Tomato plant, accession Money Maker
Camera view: vertical (180 deg); turntable rotation: 150 degrees
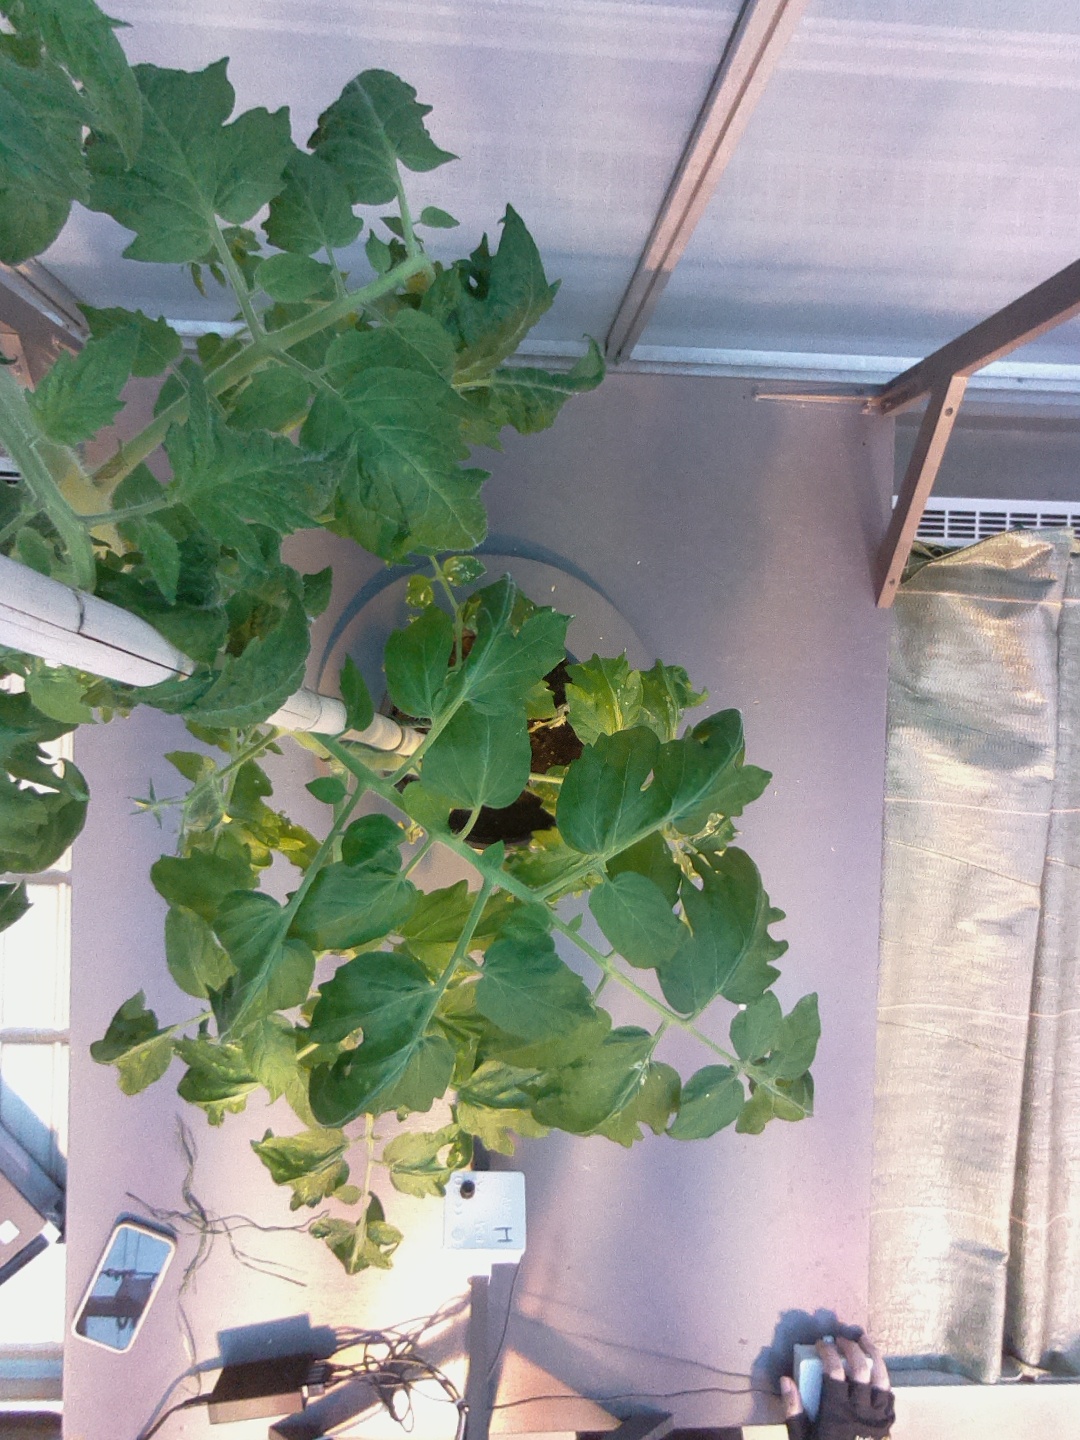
BBCH growth stage 67: Full flowering, 70%-80% of flowers open, more petals falling